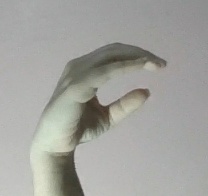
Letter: jeem